Early history of American football

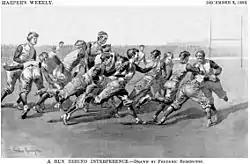
"Behind Interference", by Frederic Remington (1893).

Walter Camp is widely considered to be the most important figure in the development of American football. As a youth, he excelled in sports like track, baseball, and association football, and after enrolling at Yale in 1876, he earned varsity honors in every sport the school offered.